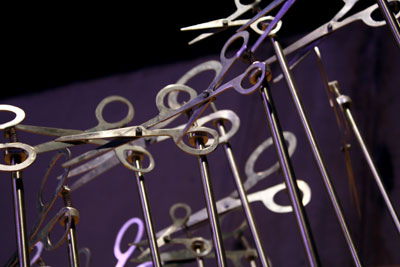
user: Given an image and a question. Answer the question in a short answer. Question: Why are there so many scissors? Short Answer:
assistant: artwork